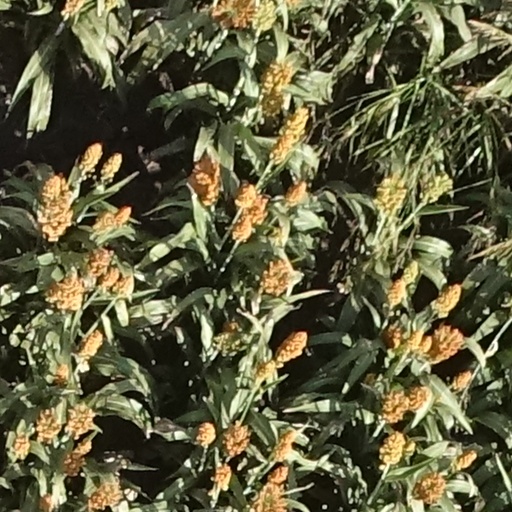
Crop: sorghum